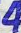
Number: 4